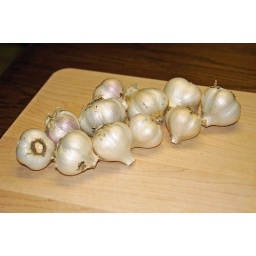
Planted in November, harvested in July, cured until August, brushed, trimmed and in the kitchen garlic basket